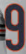
Number: 9